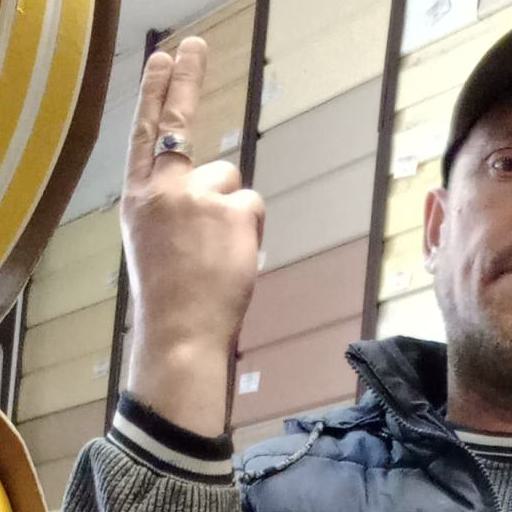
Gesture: two_up_inverted